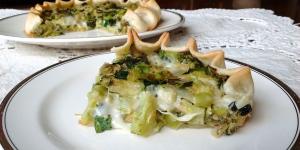
tarta de brocoli y puerro